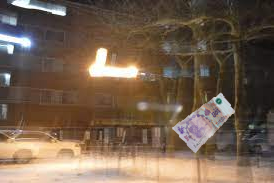
Denominación: 100